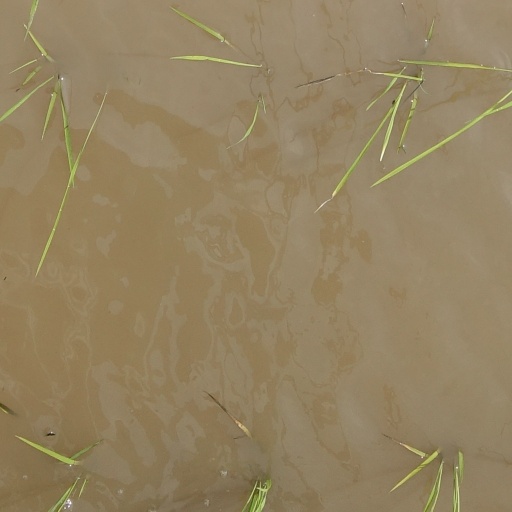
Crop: rice